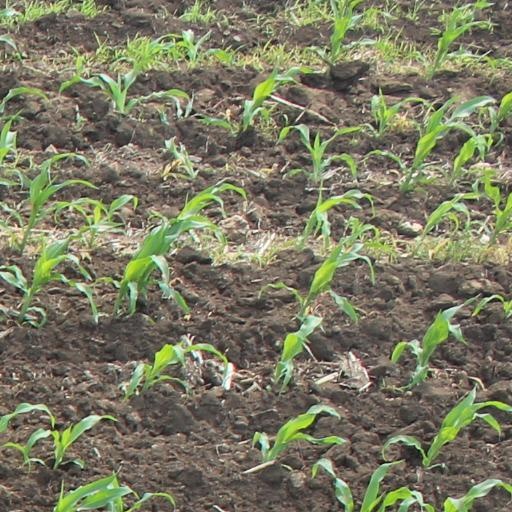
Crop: maize; corn